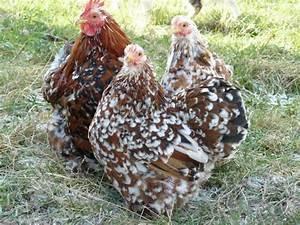
chicken